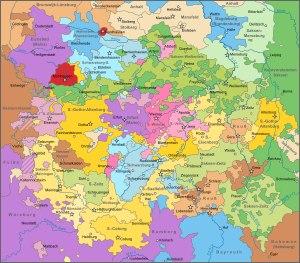
La branche ernestine est l'une des deux branches, avec la branche albertine, de la maison de Wettin. Elle doit son nom à Ernest de Saxe, à qui, lors du partage des territoires saxons en 1485, échut l'électorat de Saxe.